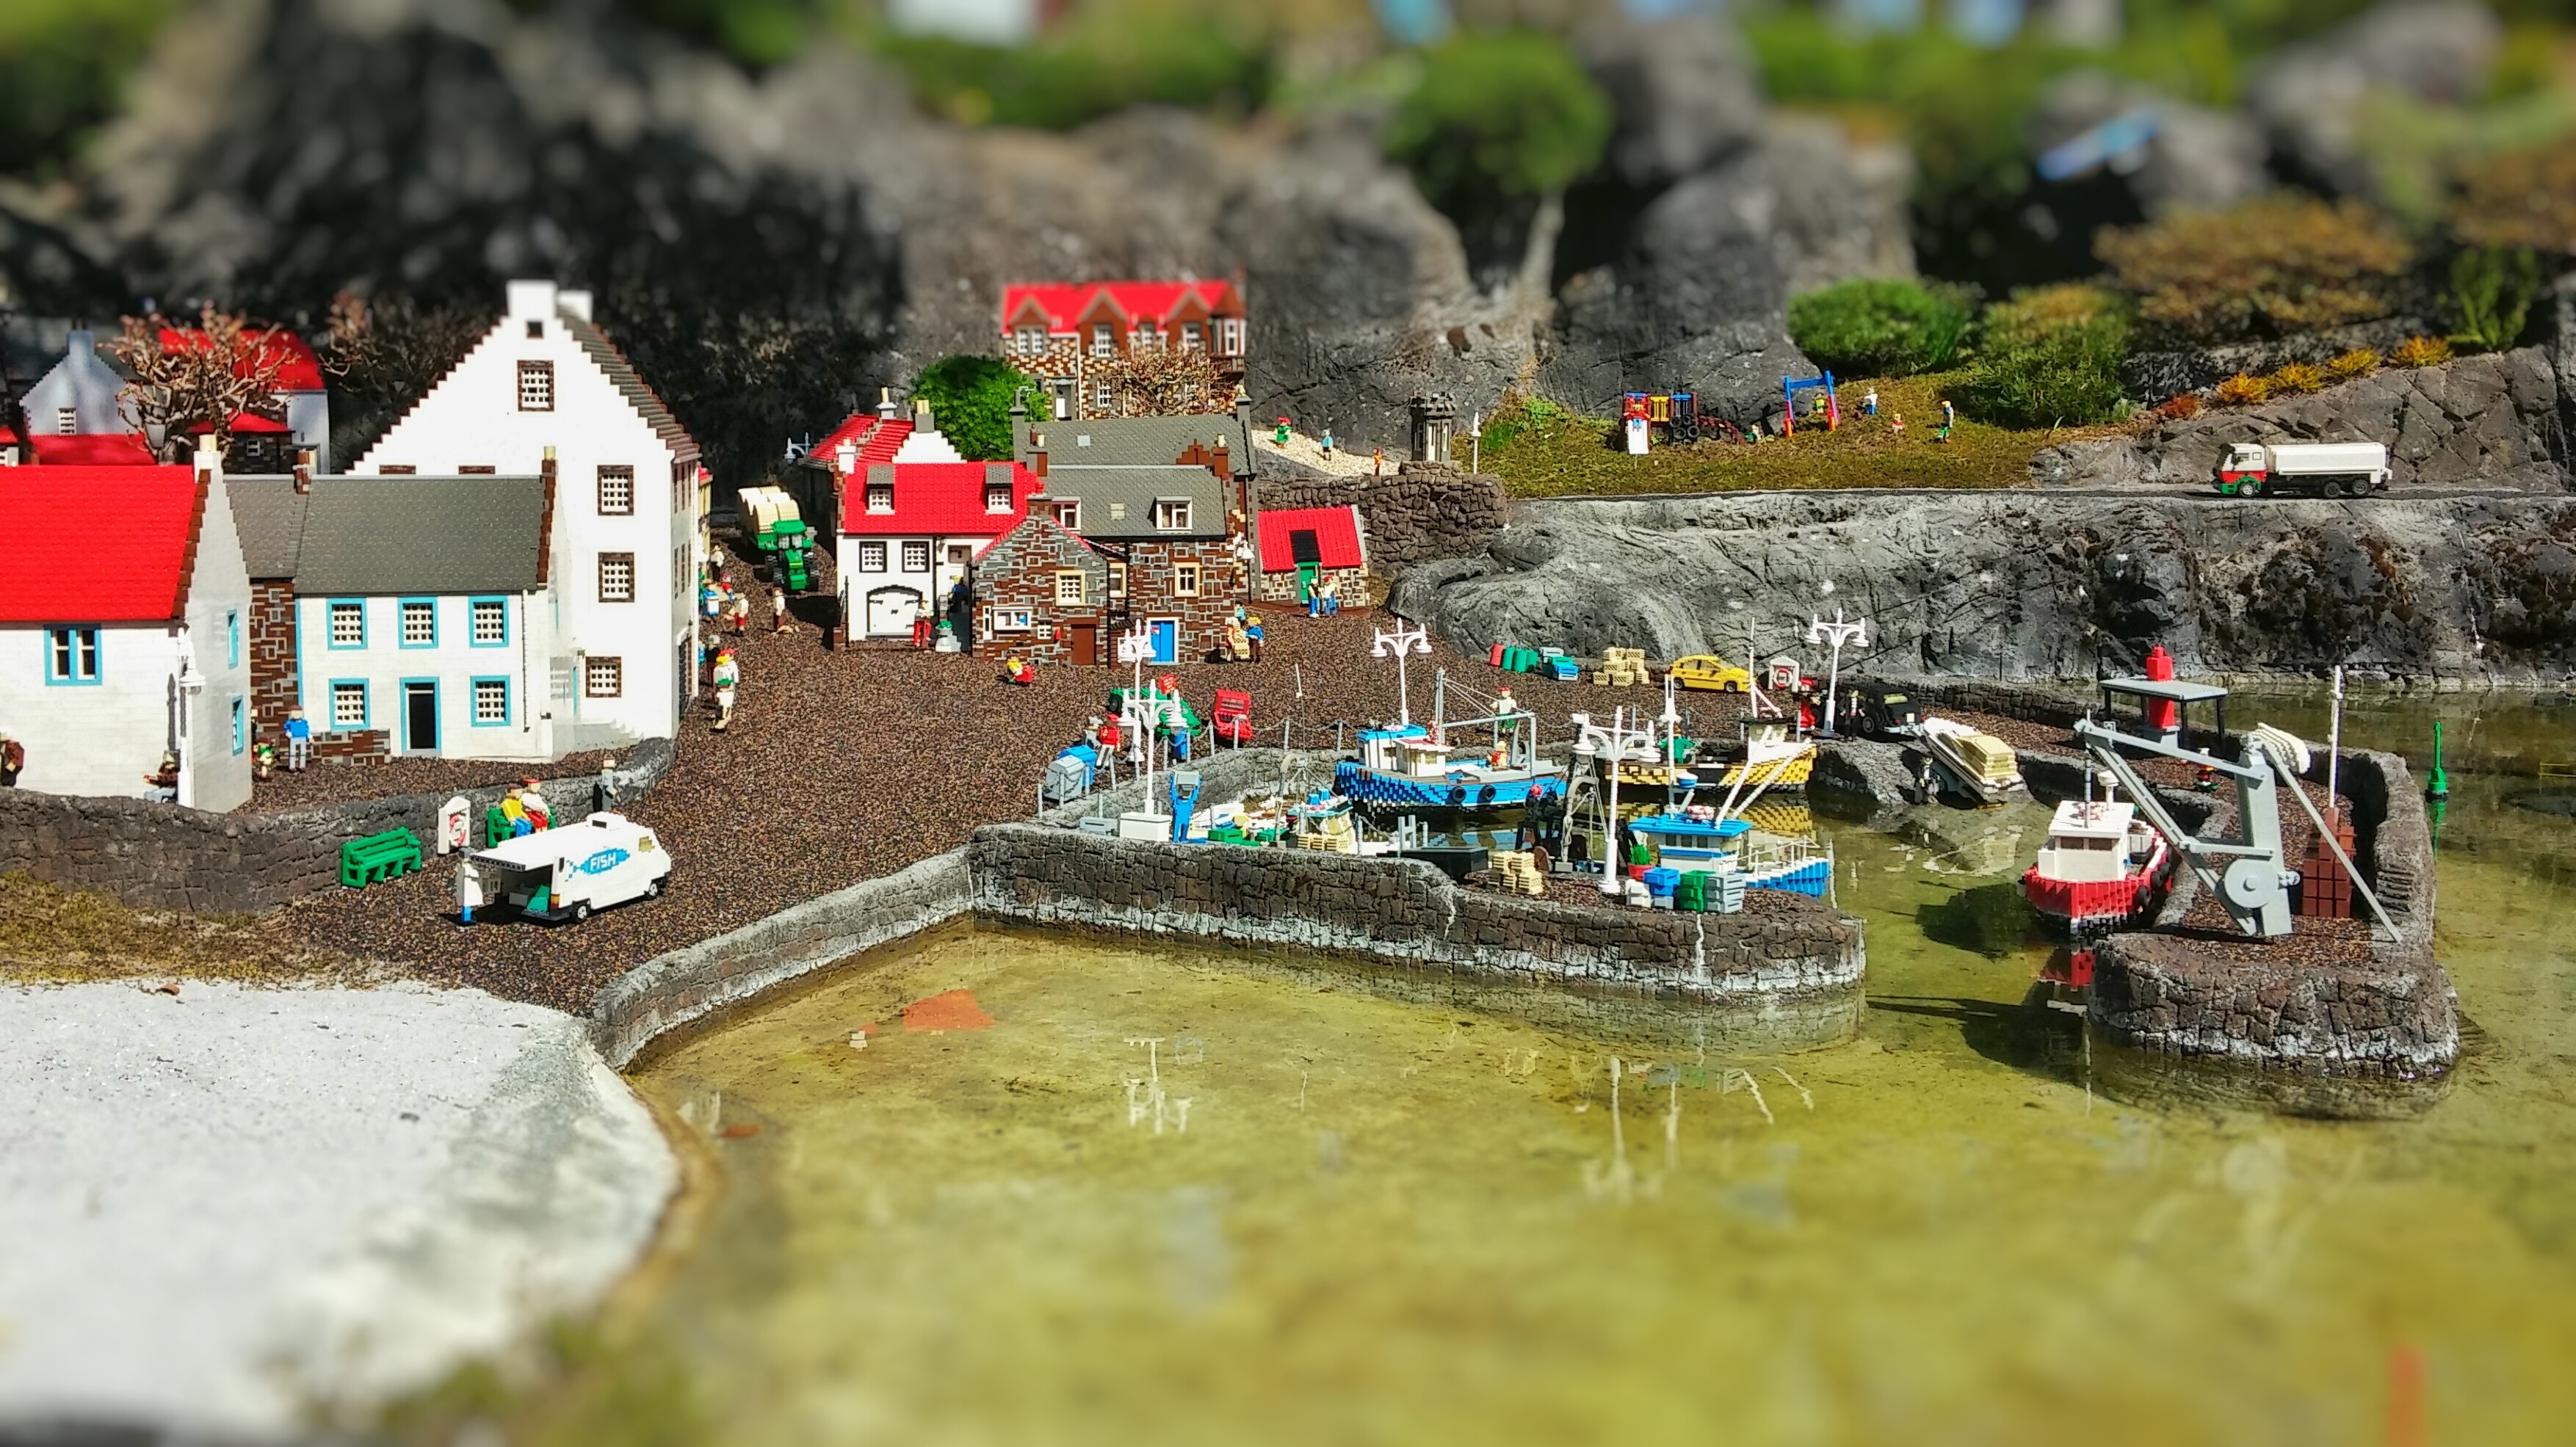
theme park, screenshot, legoland, miniature world